Southport

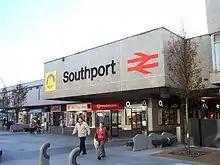
Southport railway station

While Southport has a dependence on tourism the town is also home to businesses both in the private and public sector. Some manufacturing facilities were situated in the town, most notably Chewits were manufactured in the town from 1965 to 2006, only closing to move production to Slovakia. Manufacturing has diminished in the last few decades and only a few sites are still in production in the town today.